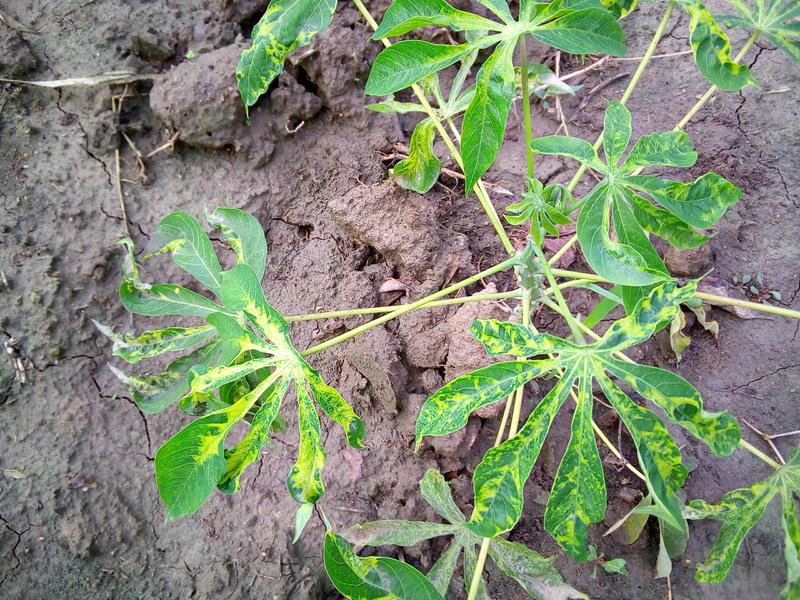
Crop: cassava
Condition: mosaic_disease